Allar Levandi

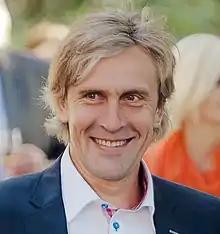
Allar Levandi in 2012

Allar Levandi (born 28 December 1965) is an Estonian nordic combined skier who competed during the late 1980s and early 1990s under two different nations in three straight Winter Olympic Games (1988: Soviet Union, 1992 and 1994: Estonia). He trained at Dynamo in Tallinn when Estonia was under Soviet rule in the late 1980s.